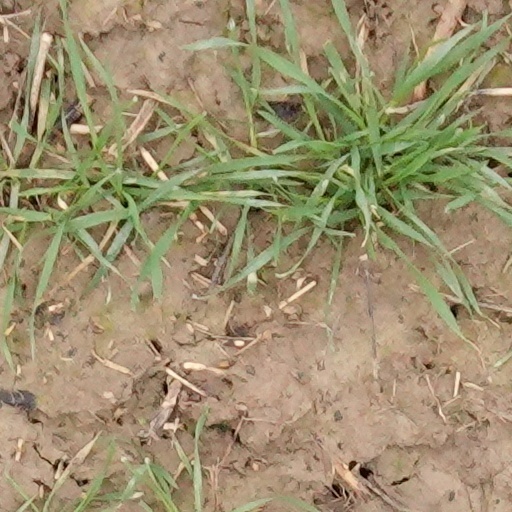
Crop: wheat